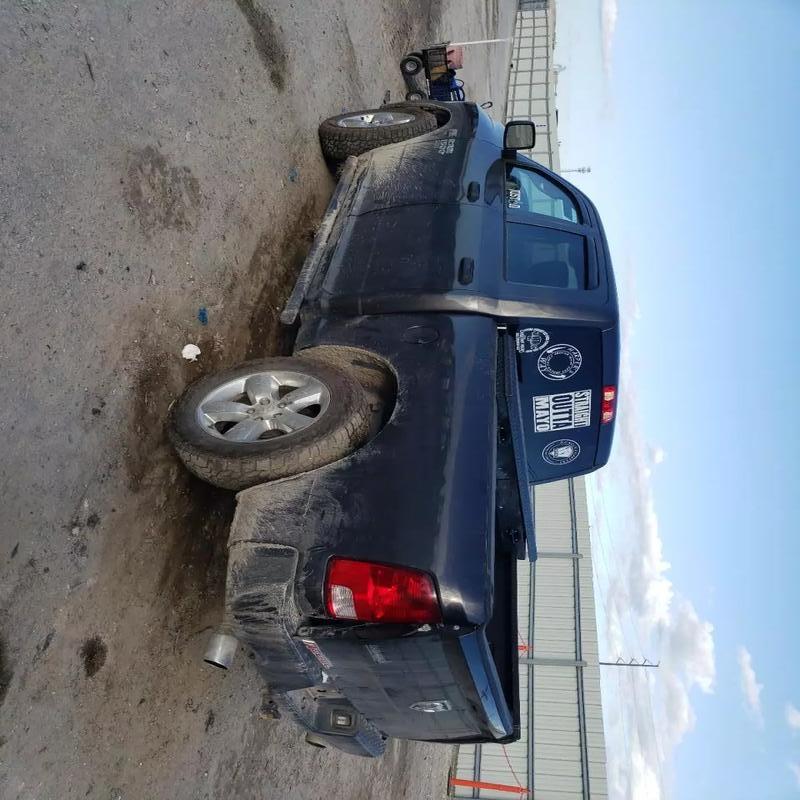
Aucun dommage détecté.
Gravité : aucun